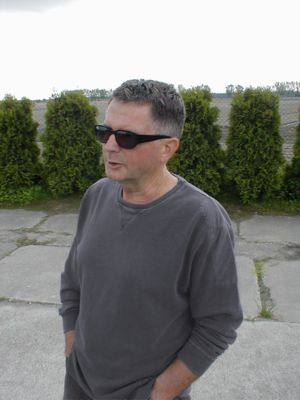
Aleksander Wolszczan
Alexander Wolszczan er astronom og opdagede i 1990 planeterne, der kredser om pulsaren PSR B1257+12. Han opdagede i 2002 den fjerde exoplanet PSR B1257+12 D sammen med en gruppe polske astronomer. Nu bor han i USA og underviser i astrofysik.